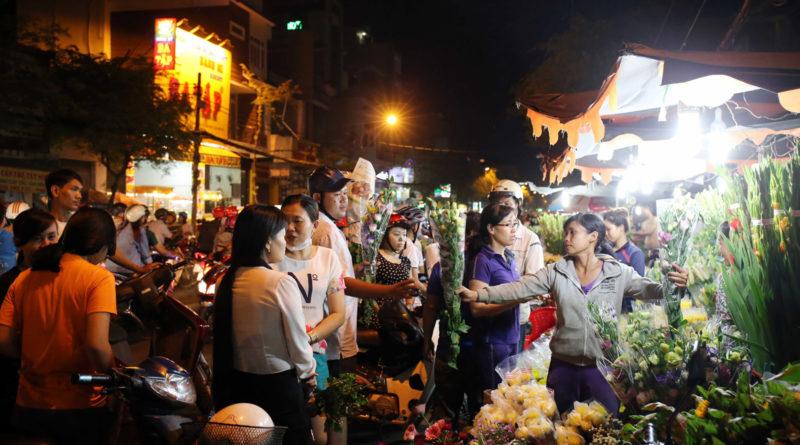
cô gái mặc áo khoác xám đang đưa hoa cho một người đàn ông đội mũ bảo hiểm màu đen